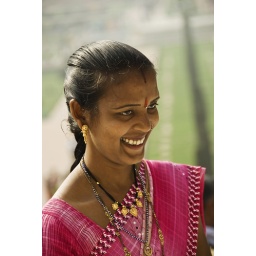
Woman in pink dress